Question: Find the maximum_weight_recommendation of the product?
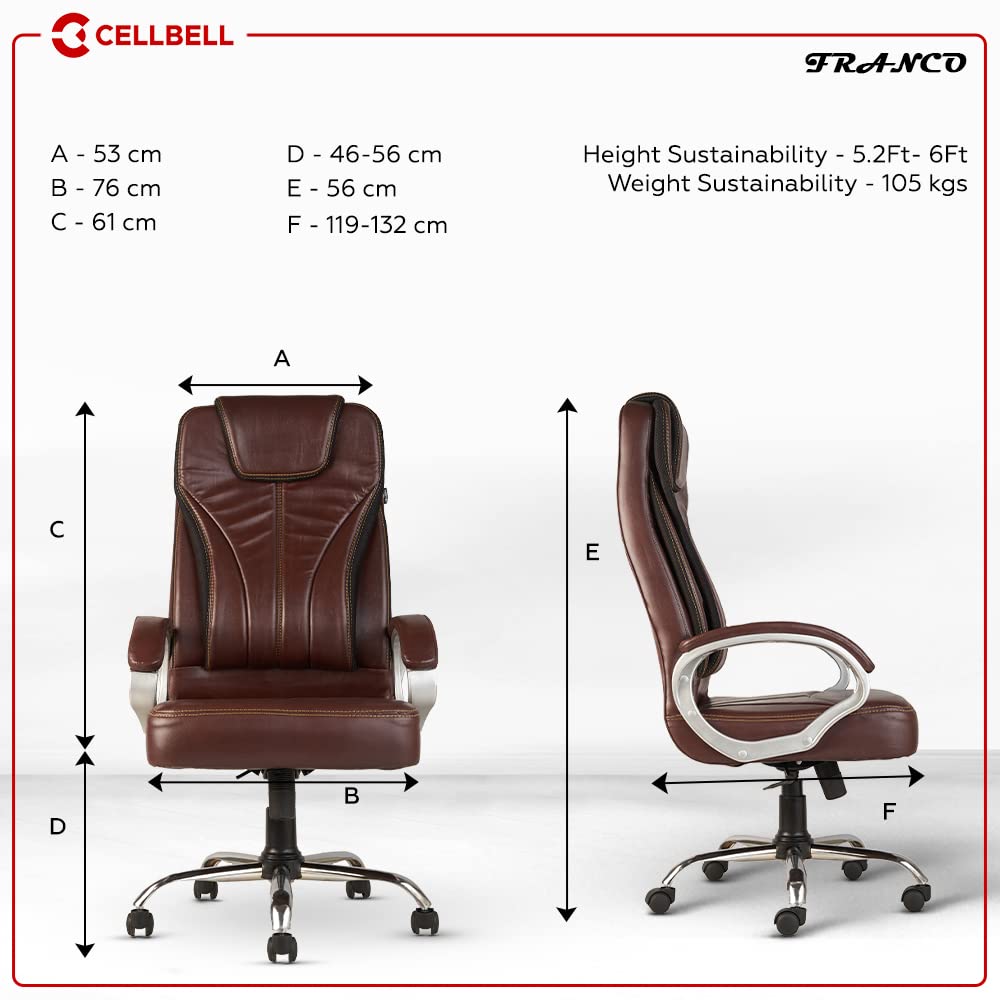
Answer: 105 kilogram